Santa Marta montane forests

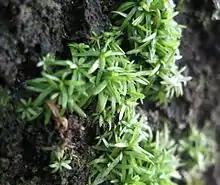
"Octoblepharum albidum"

On the drier western side forests at elevations from above sea level have large trees including "Poulsenia armata", red ucuuba ("Virola sebifera"), "Pterygota colombiana", muskwood ("Guarea guidonia"), Panama rubber tree ("Castilla elastica"), "Ficus macrosyce", avocado ("Persea americana") and Andean royal palm ("Dictyocaryum lamarckianum").